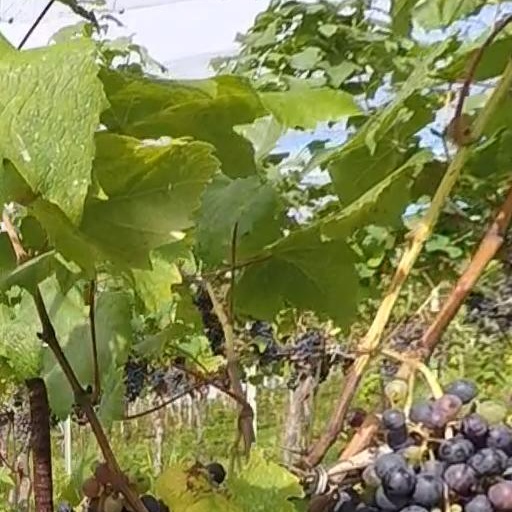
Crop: grape